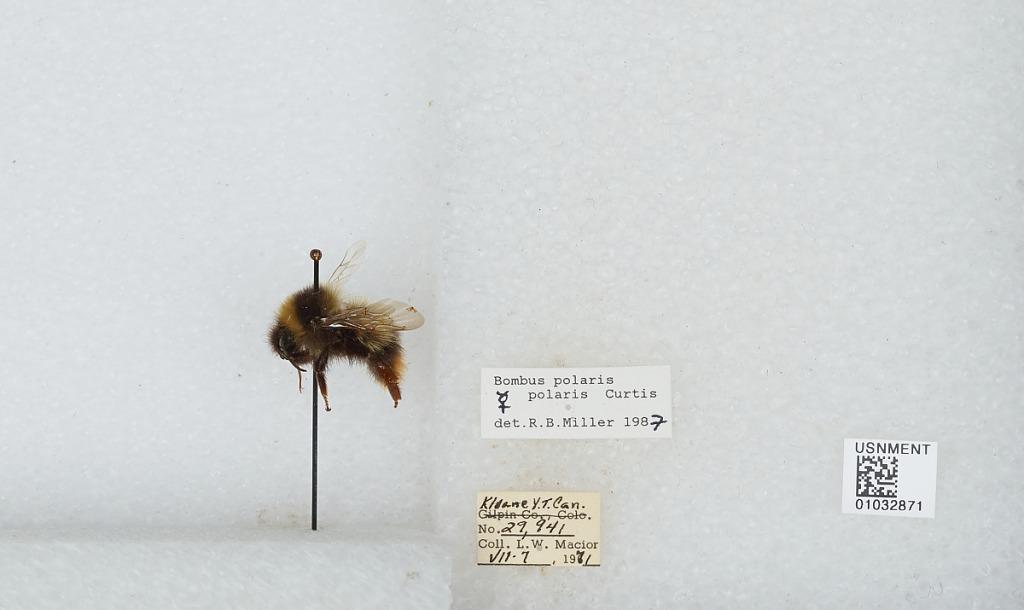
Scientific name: Bombus (Alpinobombus) polaris Curtis
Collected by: L. Macior
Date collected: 1971-7-7
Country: Canada
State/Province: Yukon Territory
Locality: Kluane
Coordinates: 60.75, -139.5